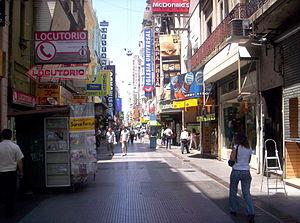
La Calle Lavalle est une rue commerçante du centre de la ville de Buenos Aires, capitale de l'Argentine.